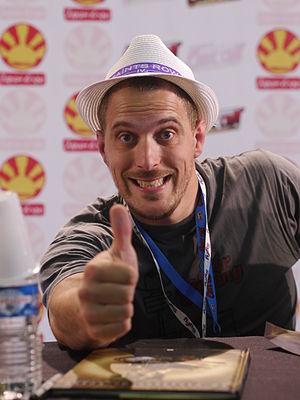
Frenchnerd Productions est une société de production détenue par le réalisateur français François Descraques et qui est connue pour avoir produit la série Le Visiteur du Futur.
Mathieu Poggi est un acteur français qui s'est surtout fait connaître en 2009 avec son rôle dans la web-série Le Visiteur du futur puis par J'ai jamais su dire non et ses suites, La Théorie des balls et Le Secret des balls. Il est membre de l'équipe Frenchnerd et exerce, en dehors des tournages, le métier de professeur de judo.